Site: brandenburg
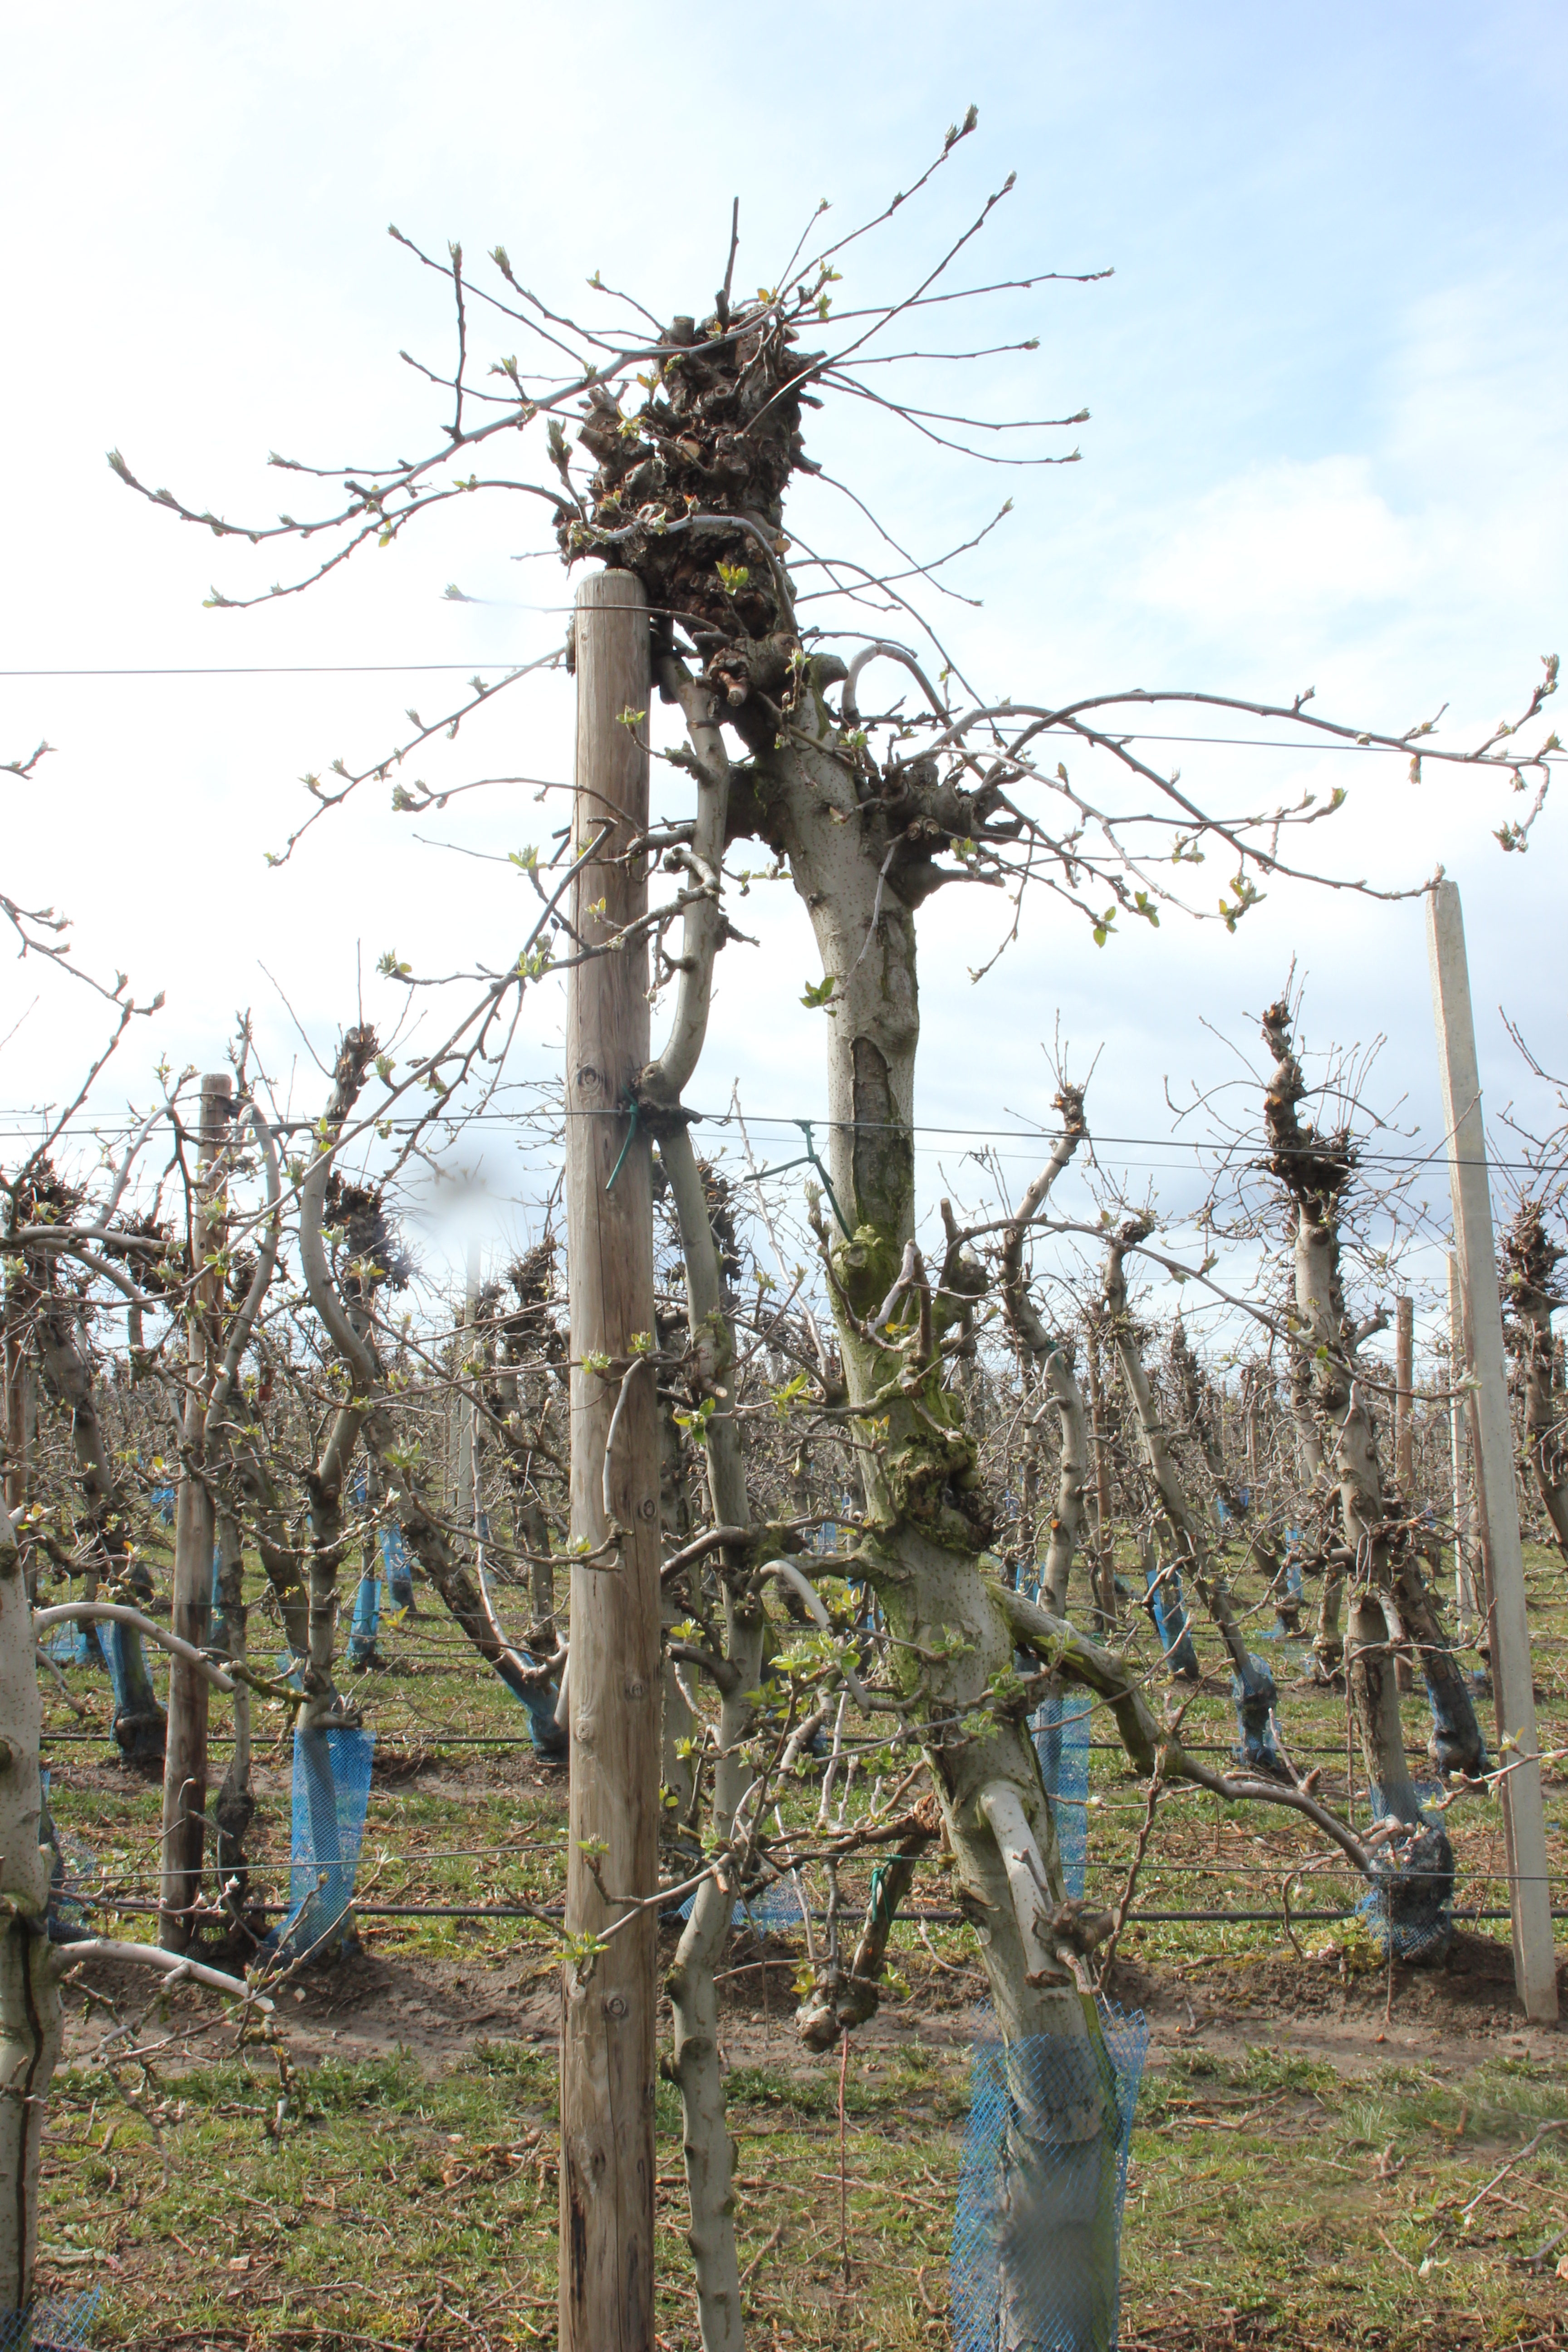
Growth stage (BBCH 55): Inflorescence emergence